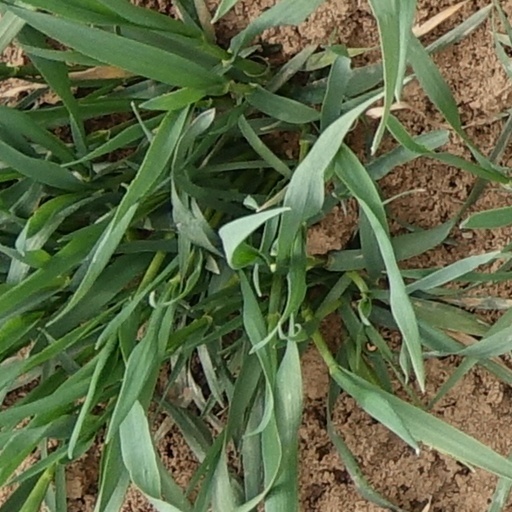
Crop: wheat